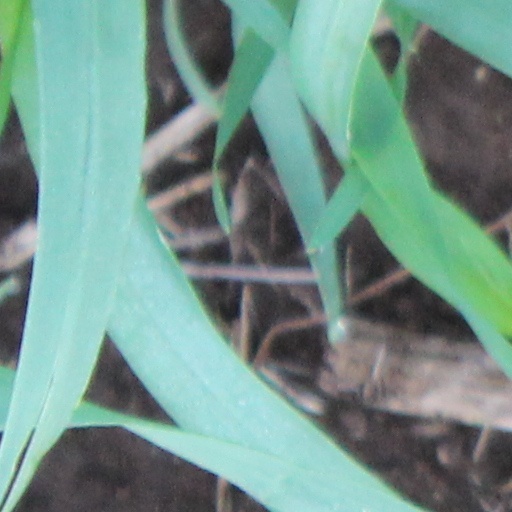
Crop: wheat